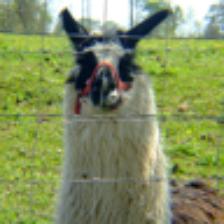
Label: NonHuman